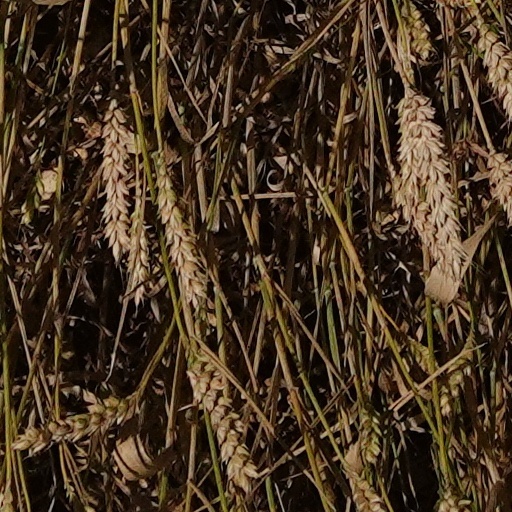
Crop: wheat